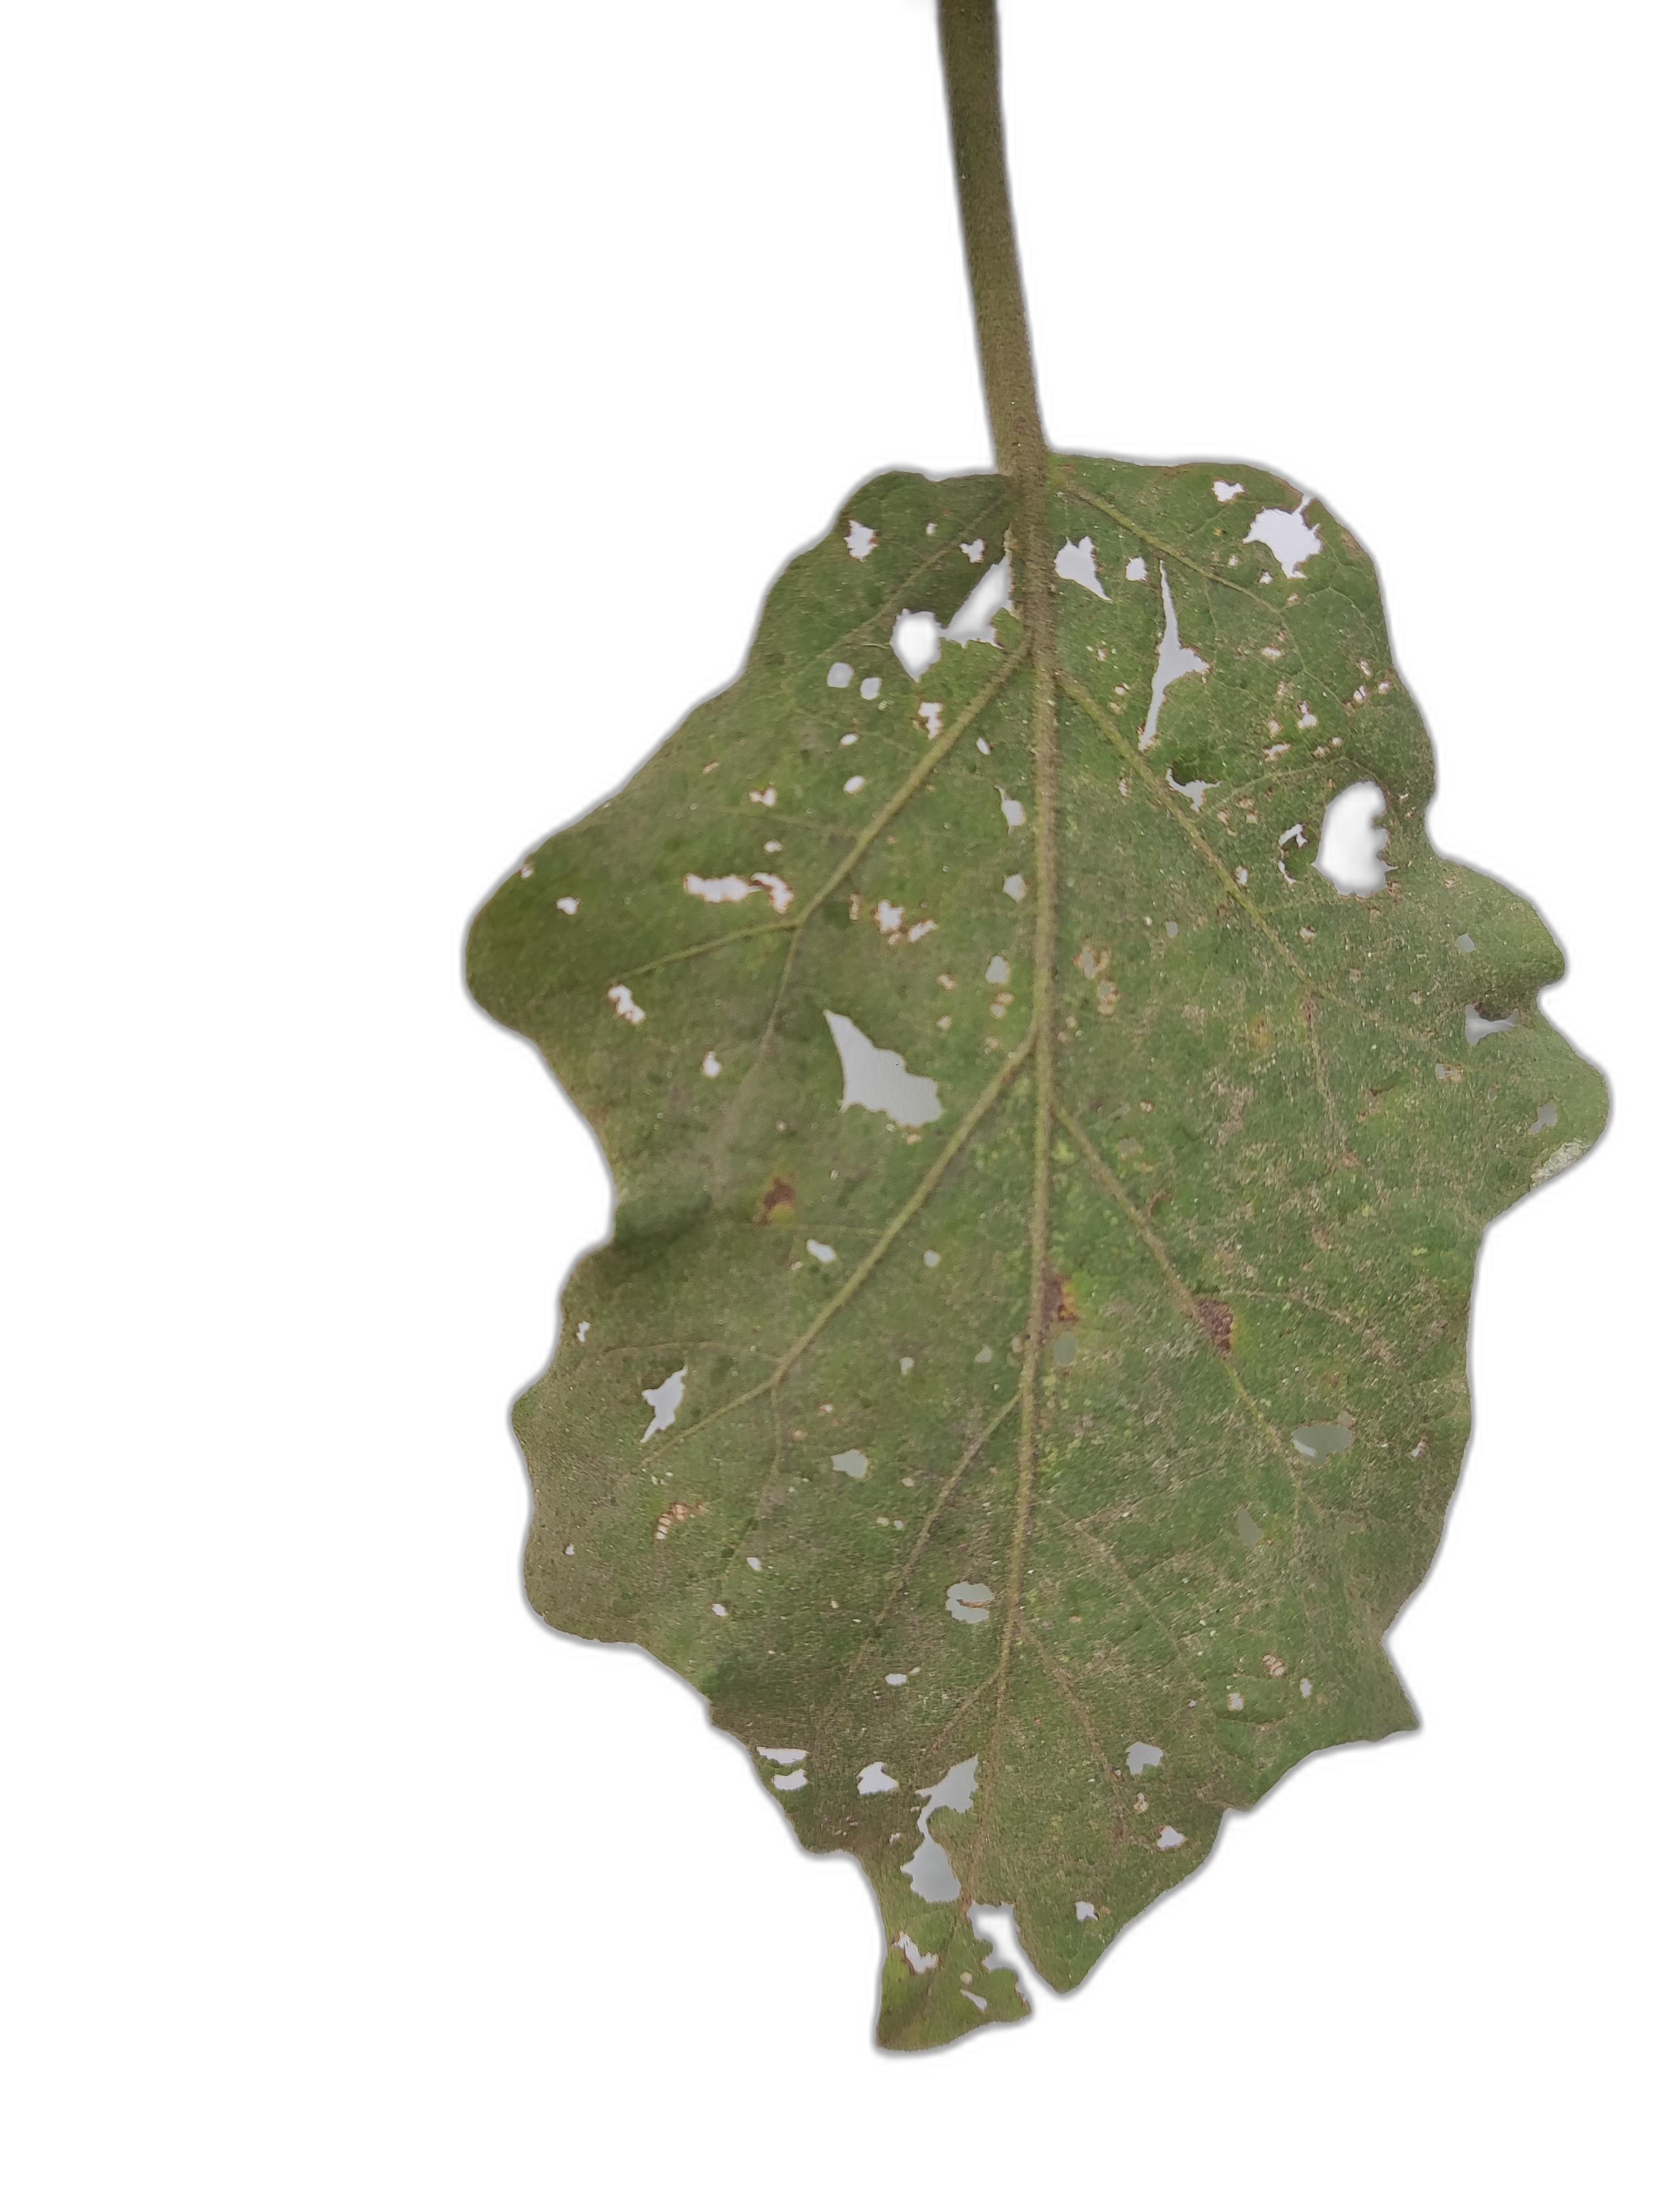
Label: Insect Pest Disease